College of Coastal Georgia

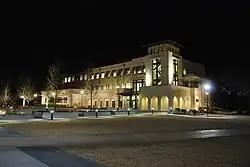
The Miriam & Hugh Nunnally Health and Science Building

In 2008, the college began transitioning from community college to a four-year college when it announced its 10-year strategic plan for the college. The plans include expansion of academic programs and infrastructure to accommodate an enrollment of more than 10,000. In addition to academic and physical expansion the expansion plans include addition student and residence life programs, as well as expanded athletics. That same year, the vocational and technical programs were transferred to Golden Isles Career Academy in Brunswick, Okefenokee Technical College in Waycross, and Altamaha Technical College in Jesup and the college changed its name to the College of Coastal Georgia. In 2009 the college began offering its first bachelor's degree programs in business administration, early childhood and special education, and middle school education began in fall 2009 and added a bachelor's degree in nursing in 2010. Shortly after the transition to a four-year college began in 2009, College of Coastal Georgia saw a peak enrollment of over 3,000 students.